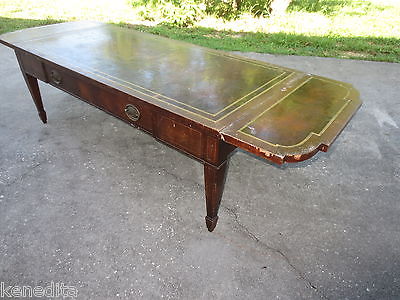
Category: table